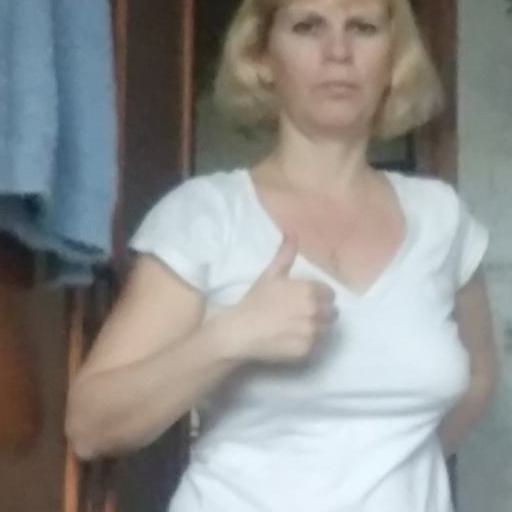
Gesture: like